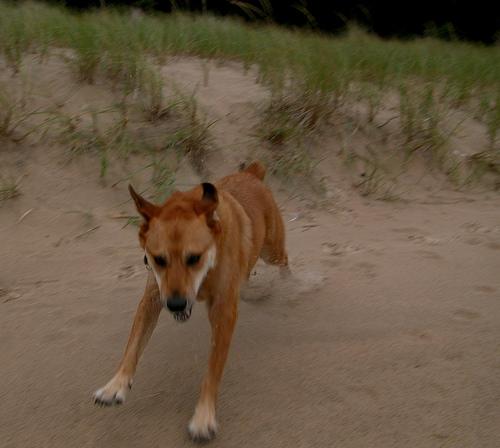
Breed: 207-n000045-redbone